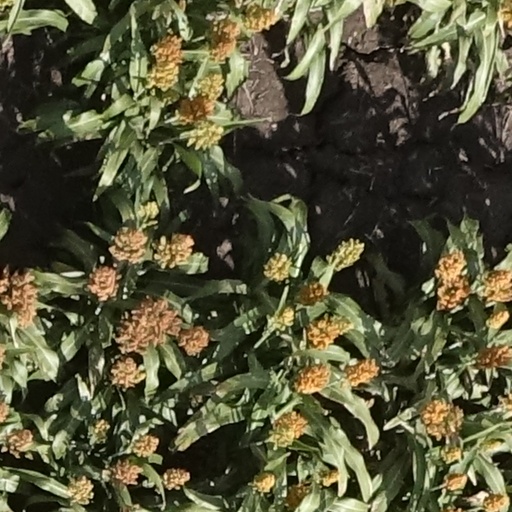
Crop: sorghum